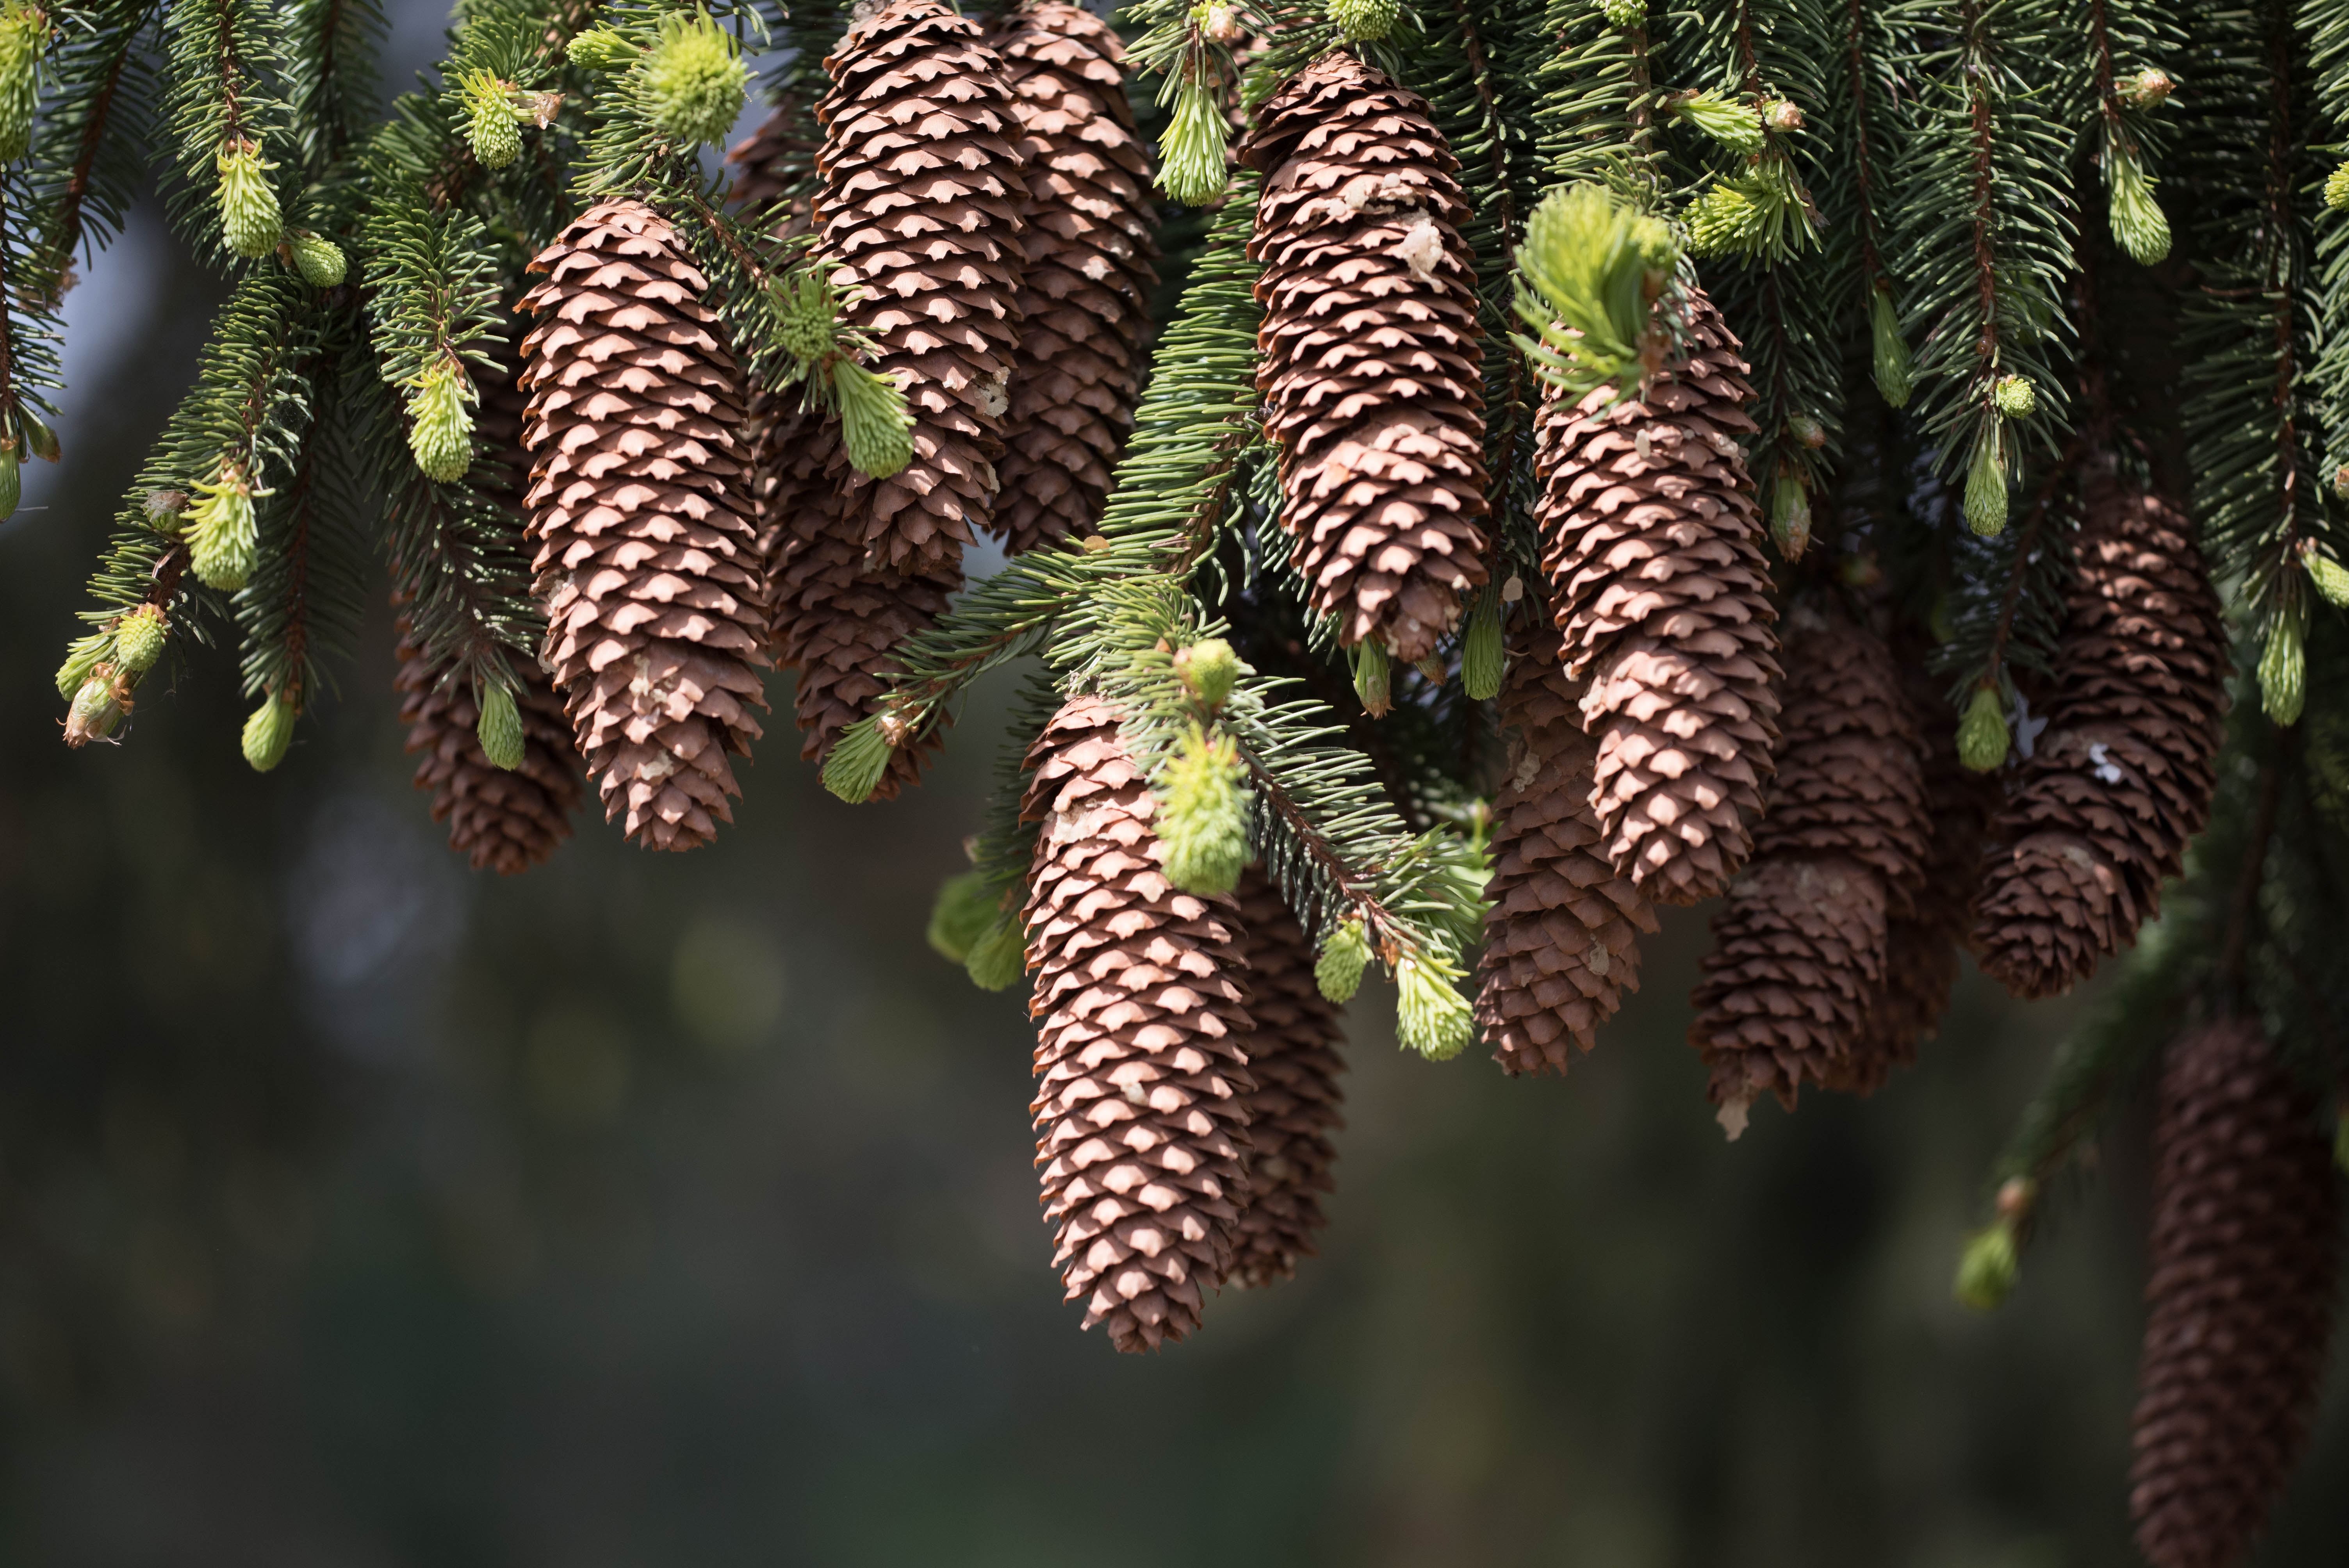
tree, forest, branch, plant, leaf, flower, botany, fir, flora, conifer, tap, spruce, larch, pine family, plant stem, woody plant, land plant, arecales, conifer cone